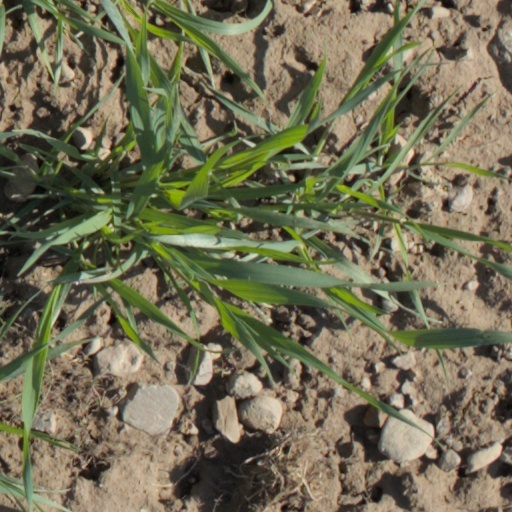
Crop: wheat